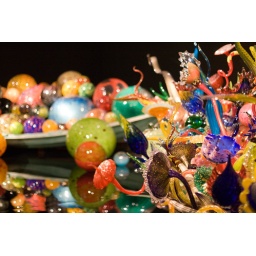
The weird stuff boat in the foreground, with the boat of balls bokeh'd in the background. (Chihuly exhibit, de Young Museum)